Mari Sandoz High Plains Heritage Center

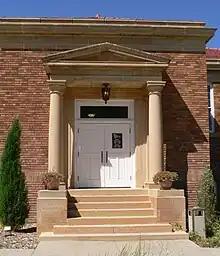
Entrance of 1929 library building, with Doric columns and pediment

The core of the Center is the former college library. The building was designed by Norfolk, Nebraska architect J. C. Stitt, and built in 1929. Its design is typical of libraries of the first quarter of the 20th century, as recommended by professional librarians and the Carnegie Corporation. The building consists of a single story above a raised basement, a form that provided two floors of usable space without the need for a two-story building. The original floor plan is one commonly used in contemporary Carnegie libraries, consisting of a single large reading room, a vestibule in a projection from the front of the building, and bookstacks and a librarian's room in a rear projection. Also in keeping with the usual design of Carnegie libraries, the building's Neoclassical style is simple, with few decorative details. The front entrance is flanked by Doric columns supporting a pediment; there is a simple stone cornice, and a hipped tile roof.